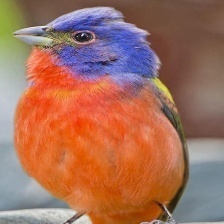
Species: PAINTED BUNTING
Scientific name: PASSERINA CIRIS
ImageNet parent category: indigo_bunting